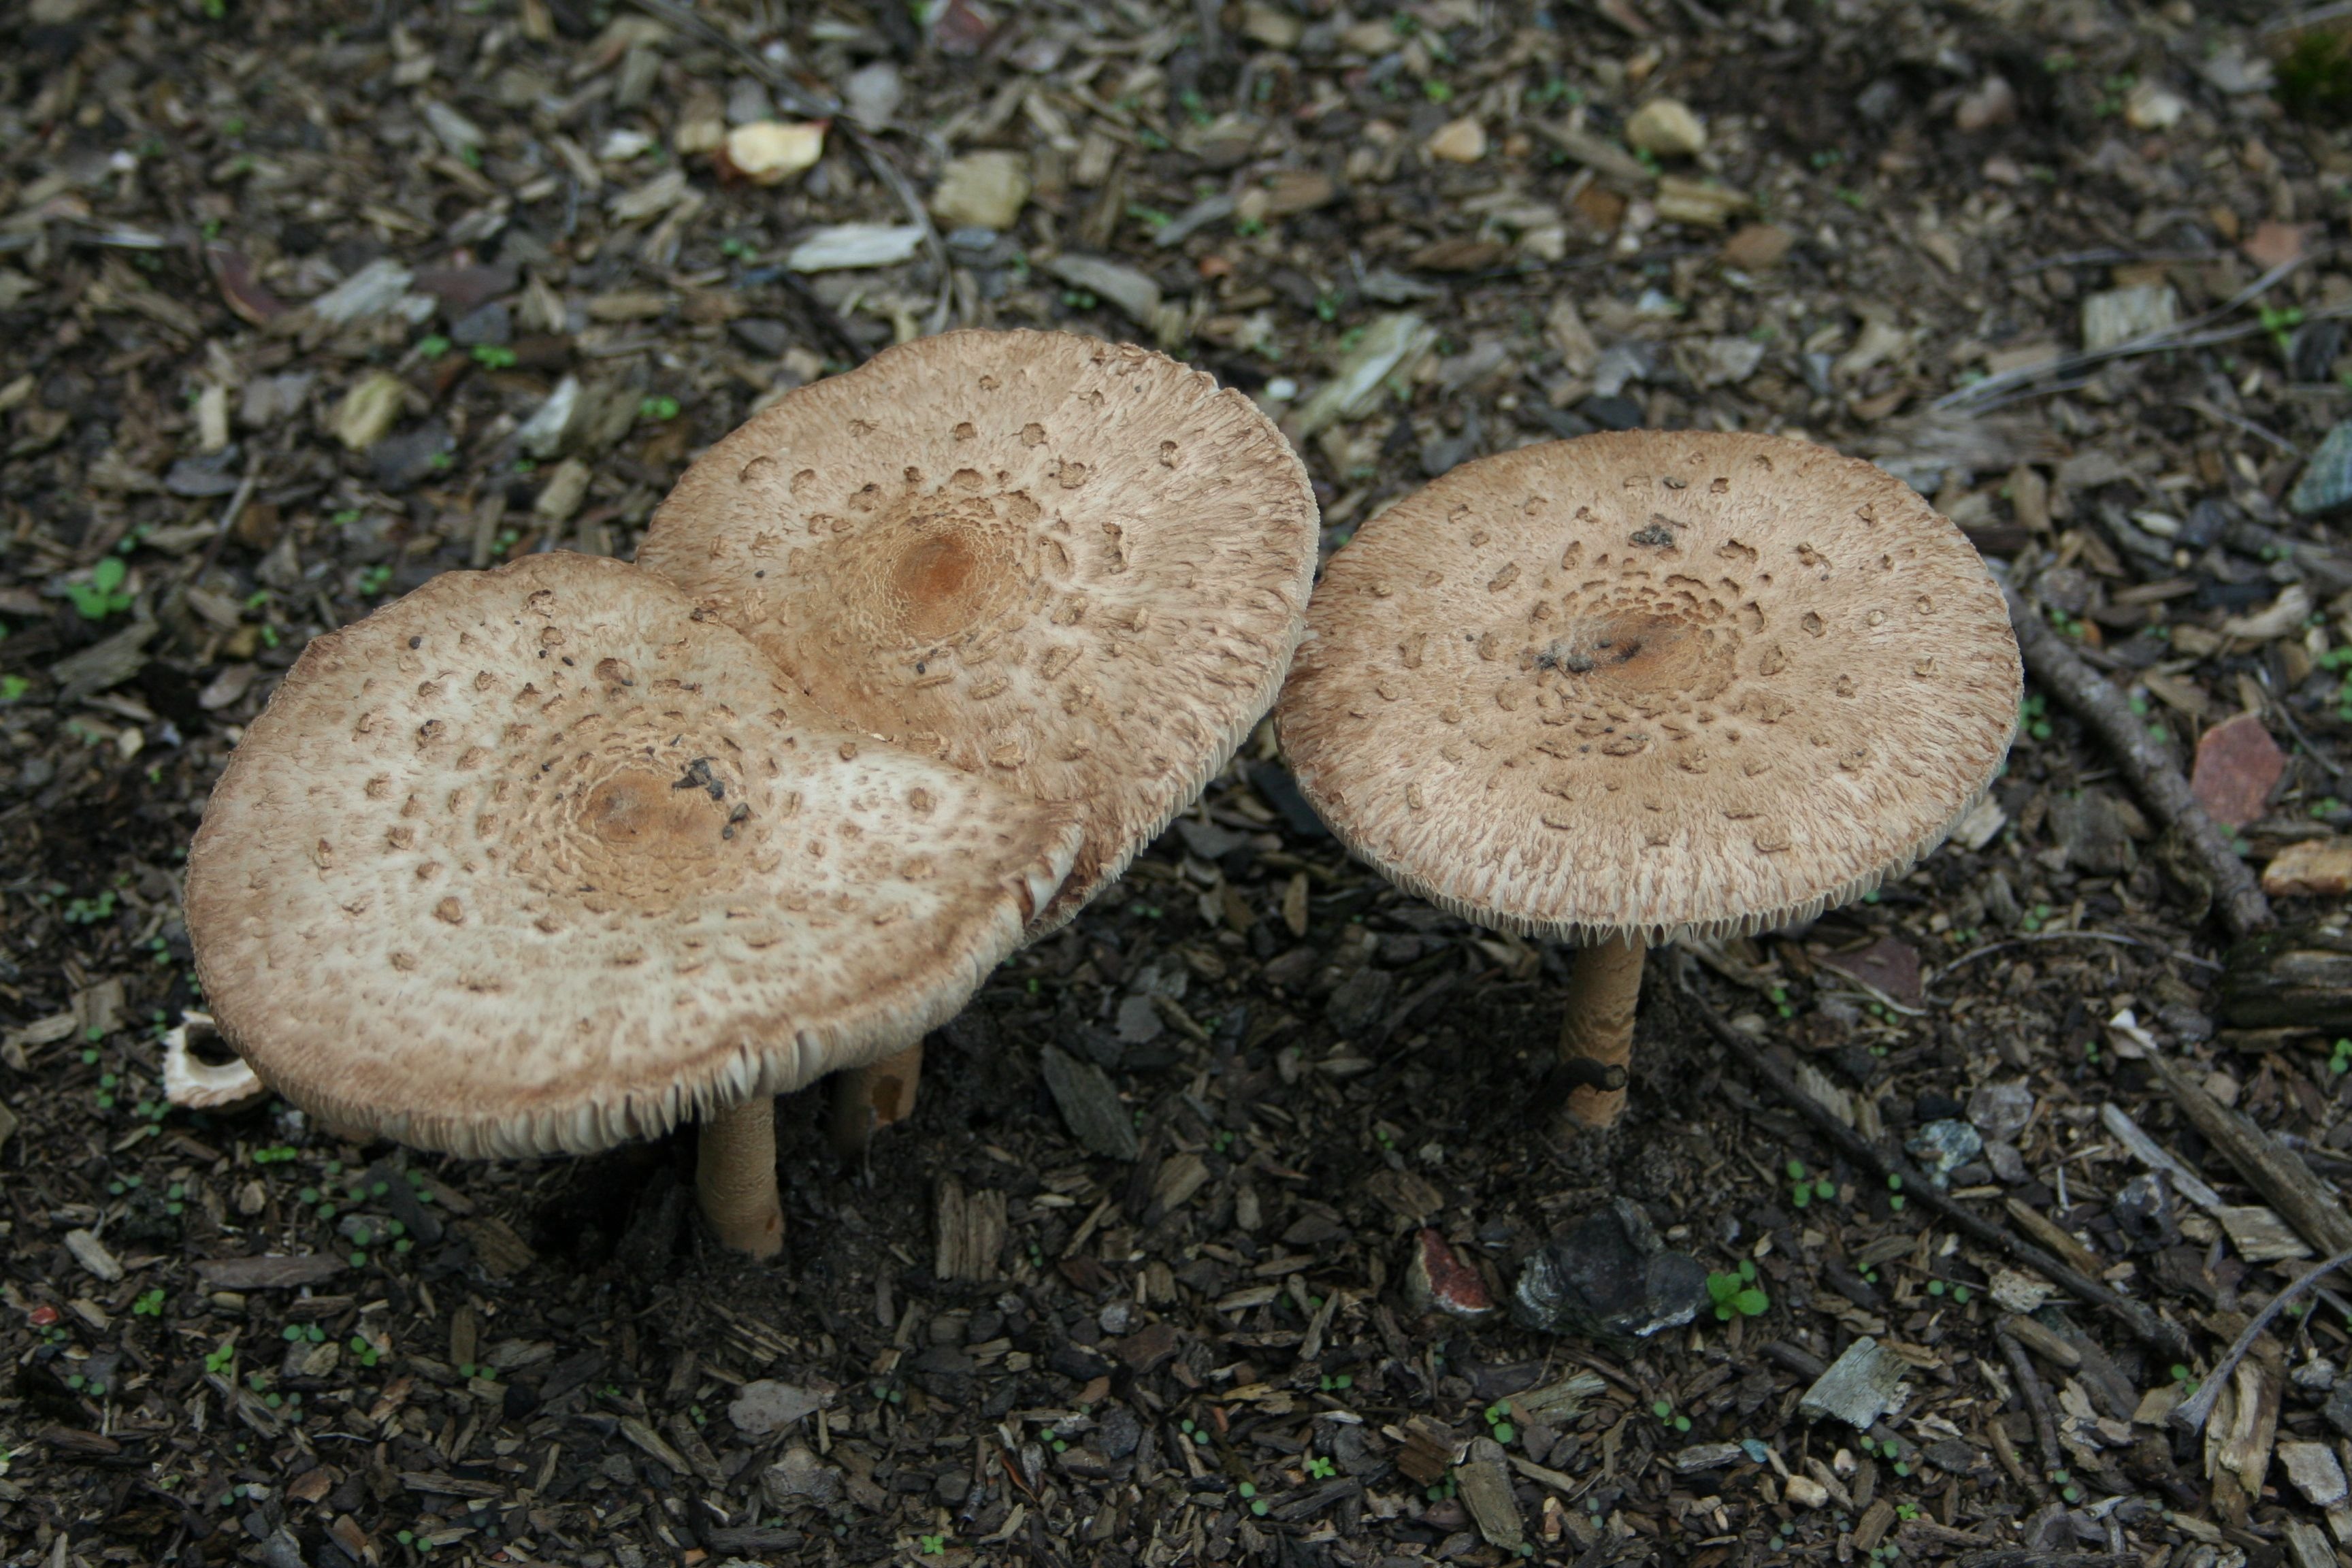
forest, plant, fall, moss, wild, rural, harvest, ingredient, biology, natural, fresh, soil, mushroom, toadstool, fauna, fungus, nutrition, gardening, fungi, mushrooms, cap, seasonal, vegetarian, raw, woodland, agaric, bolete, edible, organic, agaricus, poisonous, matsutake, oyster mushroom, shitake, edible mushroom, shiitake, medicinal mushroom, agaricomycetes, agaricaceae, champignon mushroom, penny bun, pleurotus eryngii